Etiquette in Japan

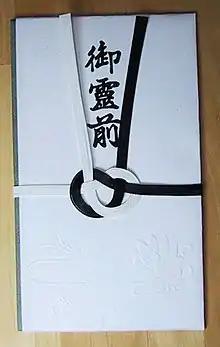
The design of a traditional ""kōden-bukuro"", usually for amount below 5,000 yen

Some items prominently displaying the numbers 4 and 9 are not given, since the reading of suggests death, while can also be read as a homonym for suffering or torture. Thus, a comb, or is a carefully avoided item to give as a gift, as its name is reminiscent of the reading for , which is a homonym for 'suffering until death'.